Tropical Storm Beryl (2012)

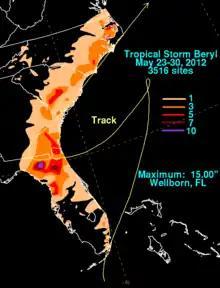
Storm total rainfall produced by Tropical Storm Beryl across the Southeast United States

Prior to being classified as a tropical cyclone, the precursor to Beryl produced locally heavy rainfall in South Florida, reaching at Miami International Airport. The total was the second highest daily rainfall ever recorded in the month of May at the station. The rain caused extensive street flooding, especially in Sweetwater and Doral, stranding drivers and afternoon commuters. Miami Dade College was forced to cancel morning classes on May 23.